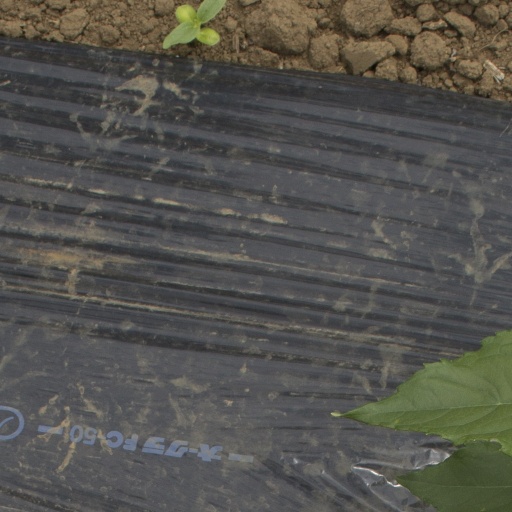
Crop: Jerusalem artichoke